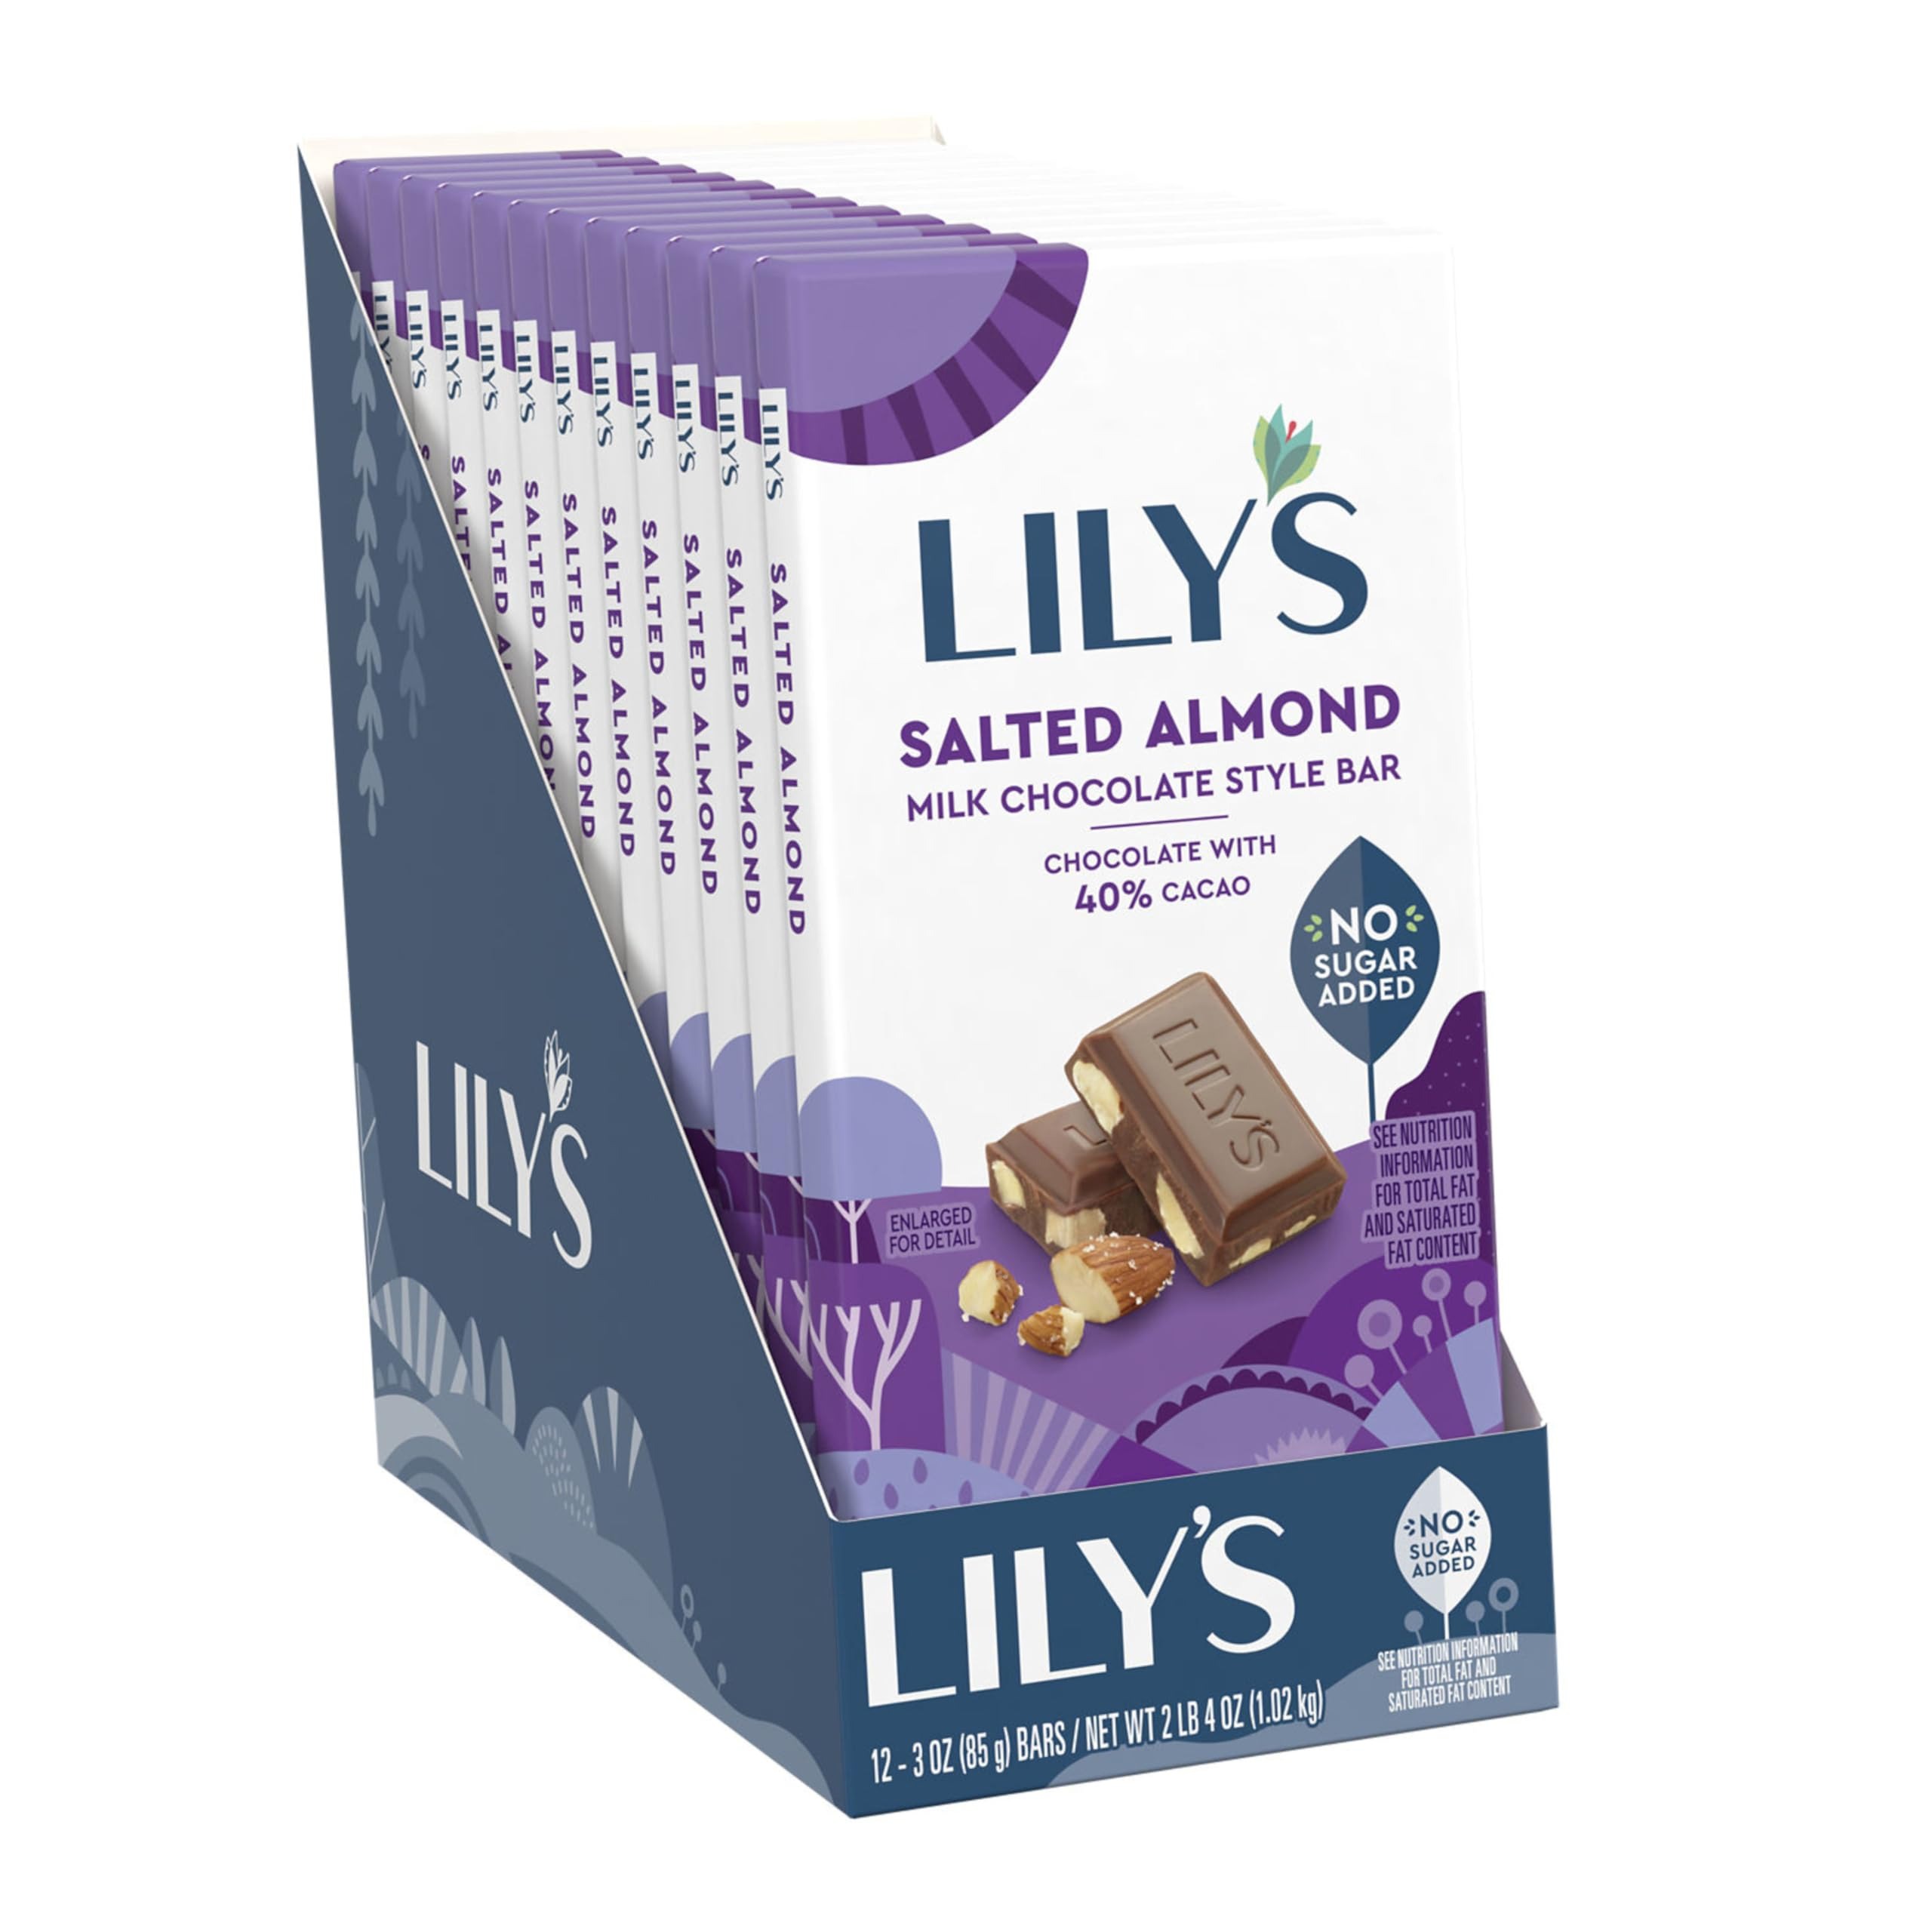
Item Name: LILY'S Salted Almond Milk Chocolate Style No Sugar Added, Sweets Bars, 3 oz (12 Count)
Bullet Point 1: Contains twelve (12) 3-ounce LILY'S Salted Almond Milk Chocolate Style No Sugar Added Sweets Bars in a bulk box
Bullet Point 2: Revel in the textures and flavors of a salted almond milk chocolate style bar at your office desk or at home
Bullet Point 3: Get a bulk box of 12 individually wrapped, kosher salted almond milk chocolate style treats made with stevia and free of added sugars
Bullet Point 4: Gift a more thoughtful snack to your loved ones on birthdays and anniversaries with salted almond milk chocolate style bars
Bullet Point 5: Give the gift of a classic flavor combination this Christmas, Easter, Halloween or Valentine's Day for the simple pleasure of a 36-percent cacao, salted almond milk chocolate style bar
Value: 36.0
Unit: Ounce

Price: 4.29